Elizabeth David

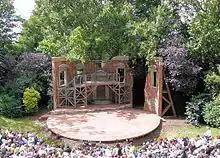
Regent's Park Open Air Theatre (2008 photograph)

From Oxford, David moved to the Open Air Theatre in Regent's Park, London, the following year. She rented rooms in a large house near the park, spent a generous 21st birthday present on equipping the kitchen, and learned to cook. A gift from her mother of "The Gentle Art of Cookery" by Hilda Leyel was her first cookery book. She later wrote, "I wonder if I would have ever learned to cook at all if I had been given a routine Mrs Beeton to learn from, instead of the romantic Mrs Leyel with her rather wild, imagination-catching recipes."